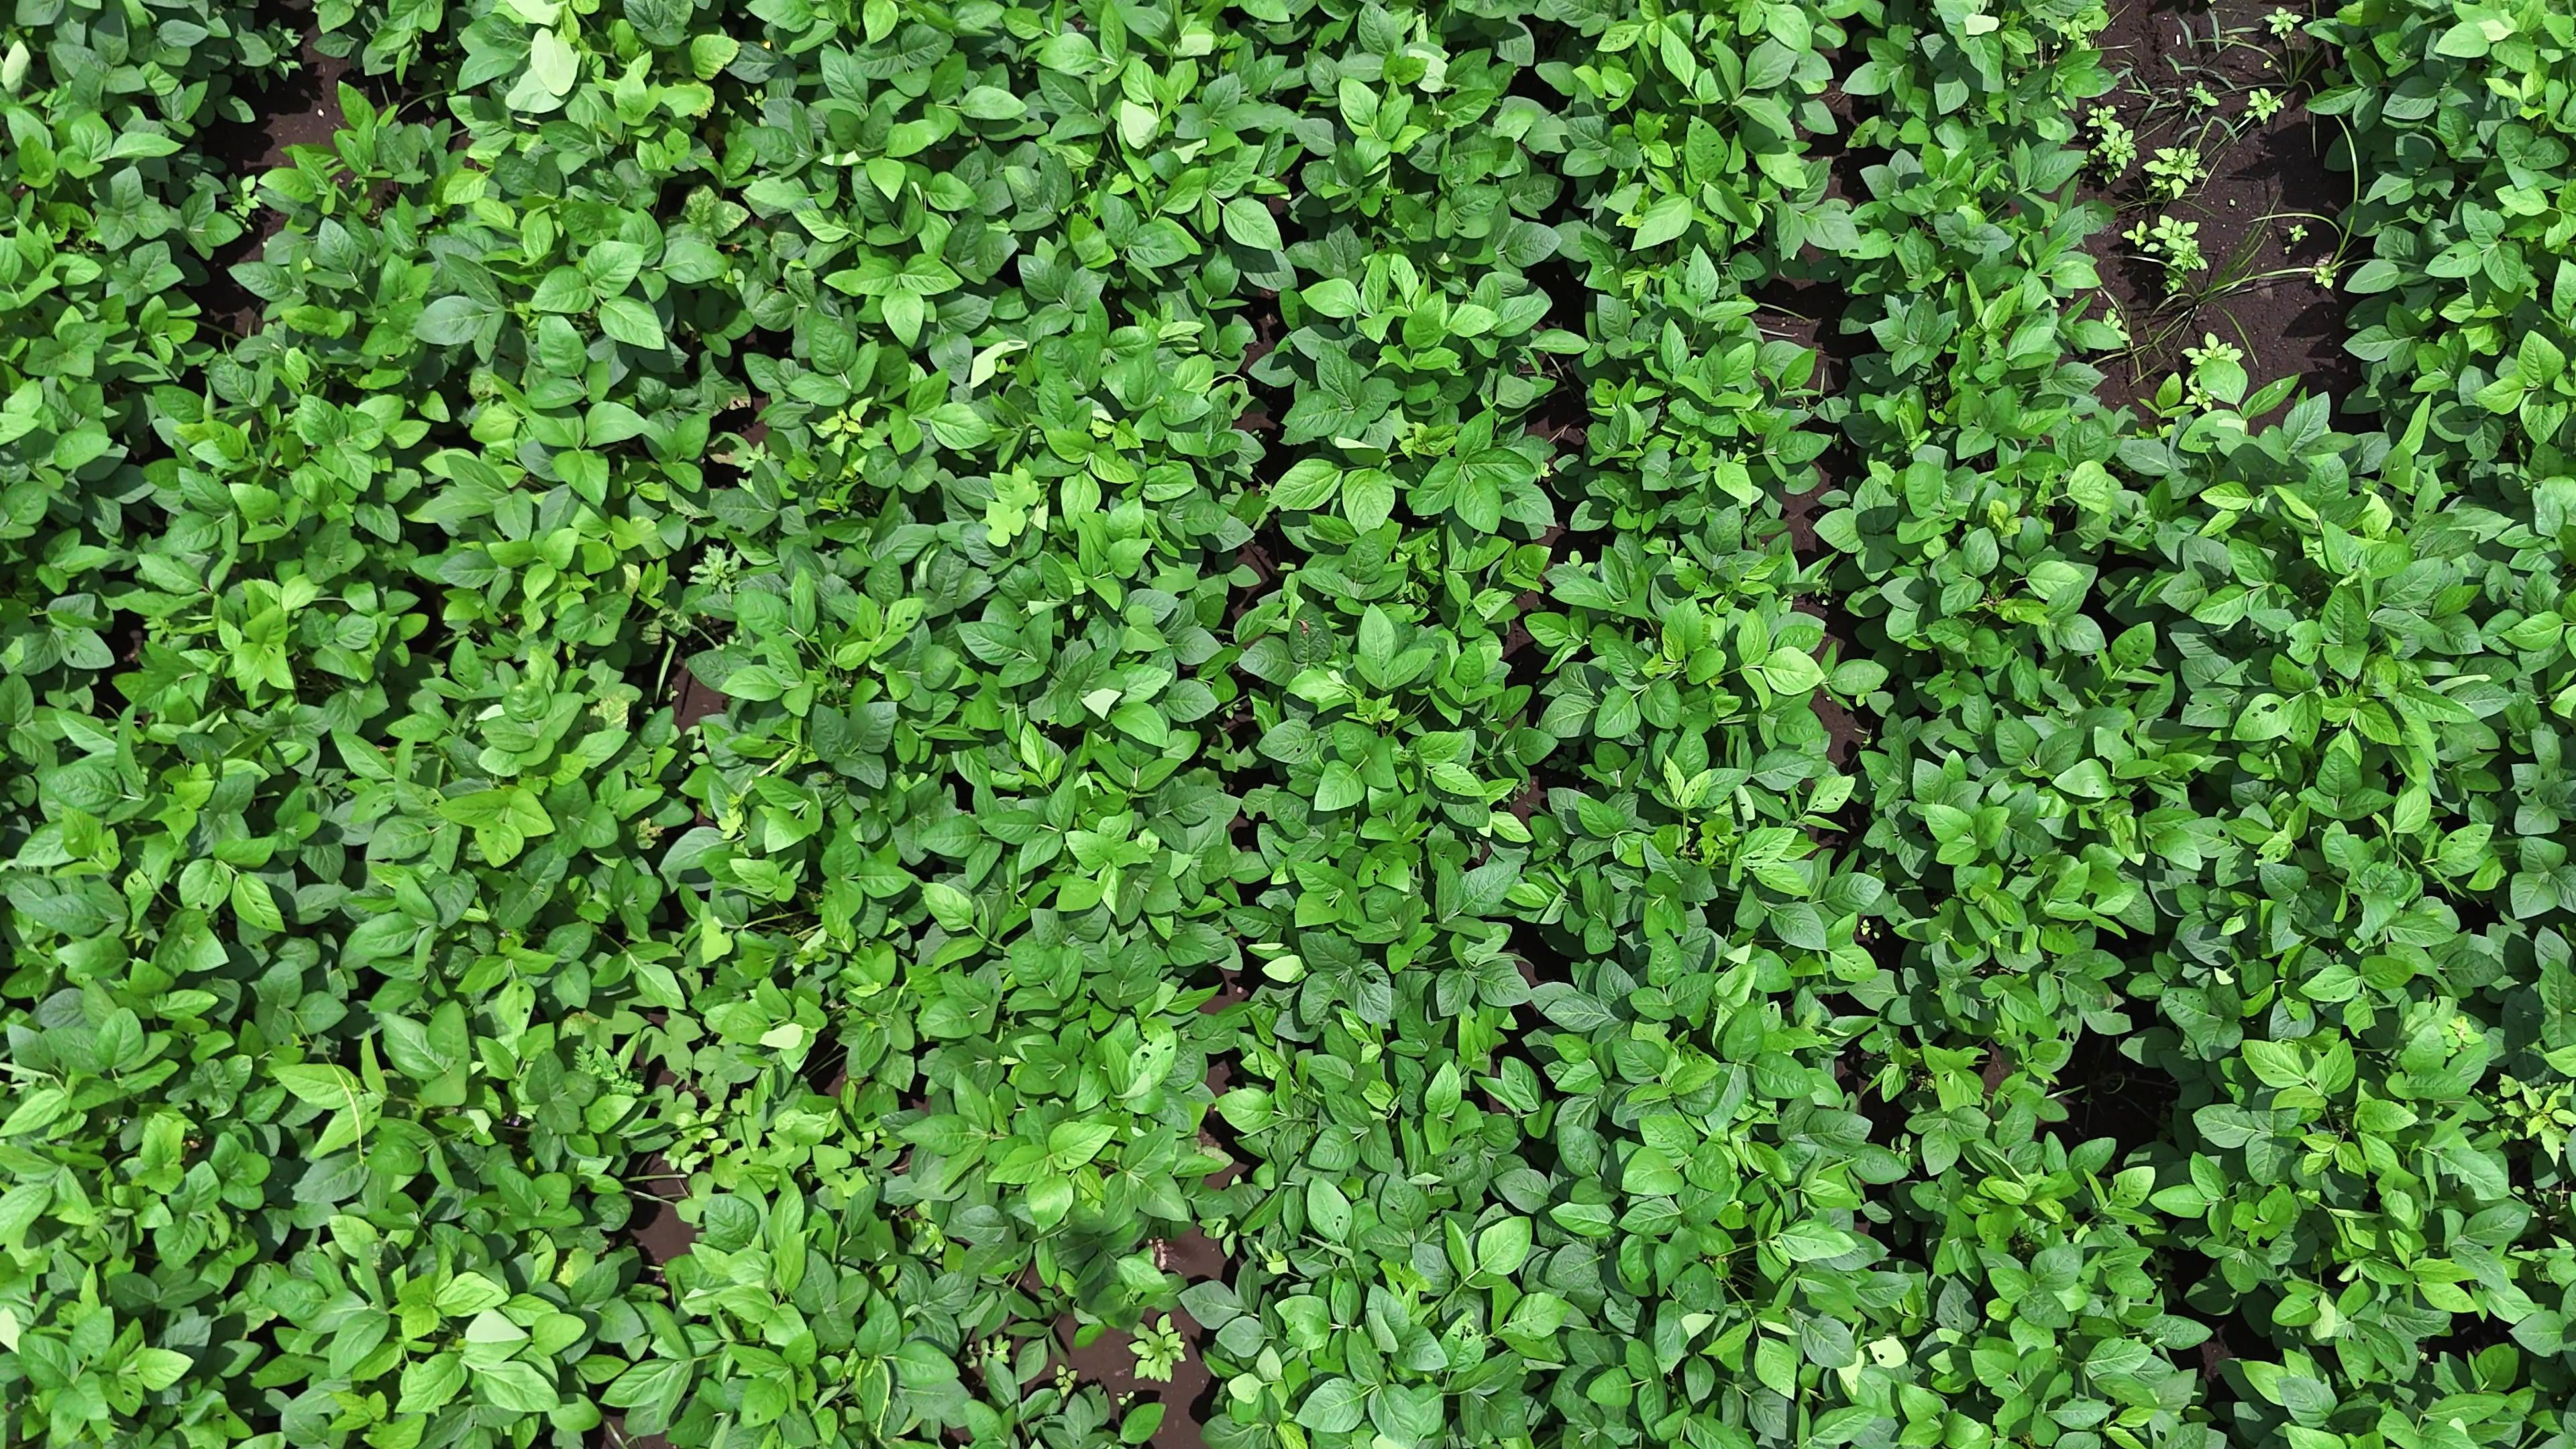
Label: Healthy